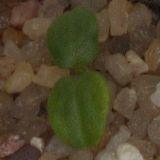
Label: cleavers